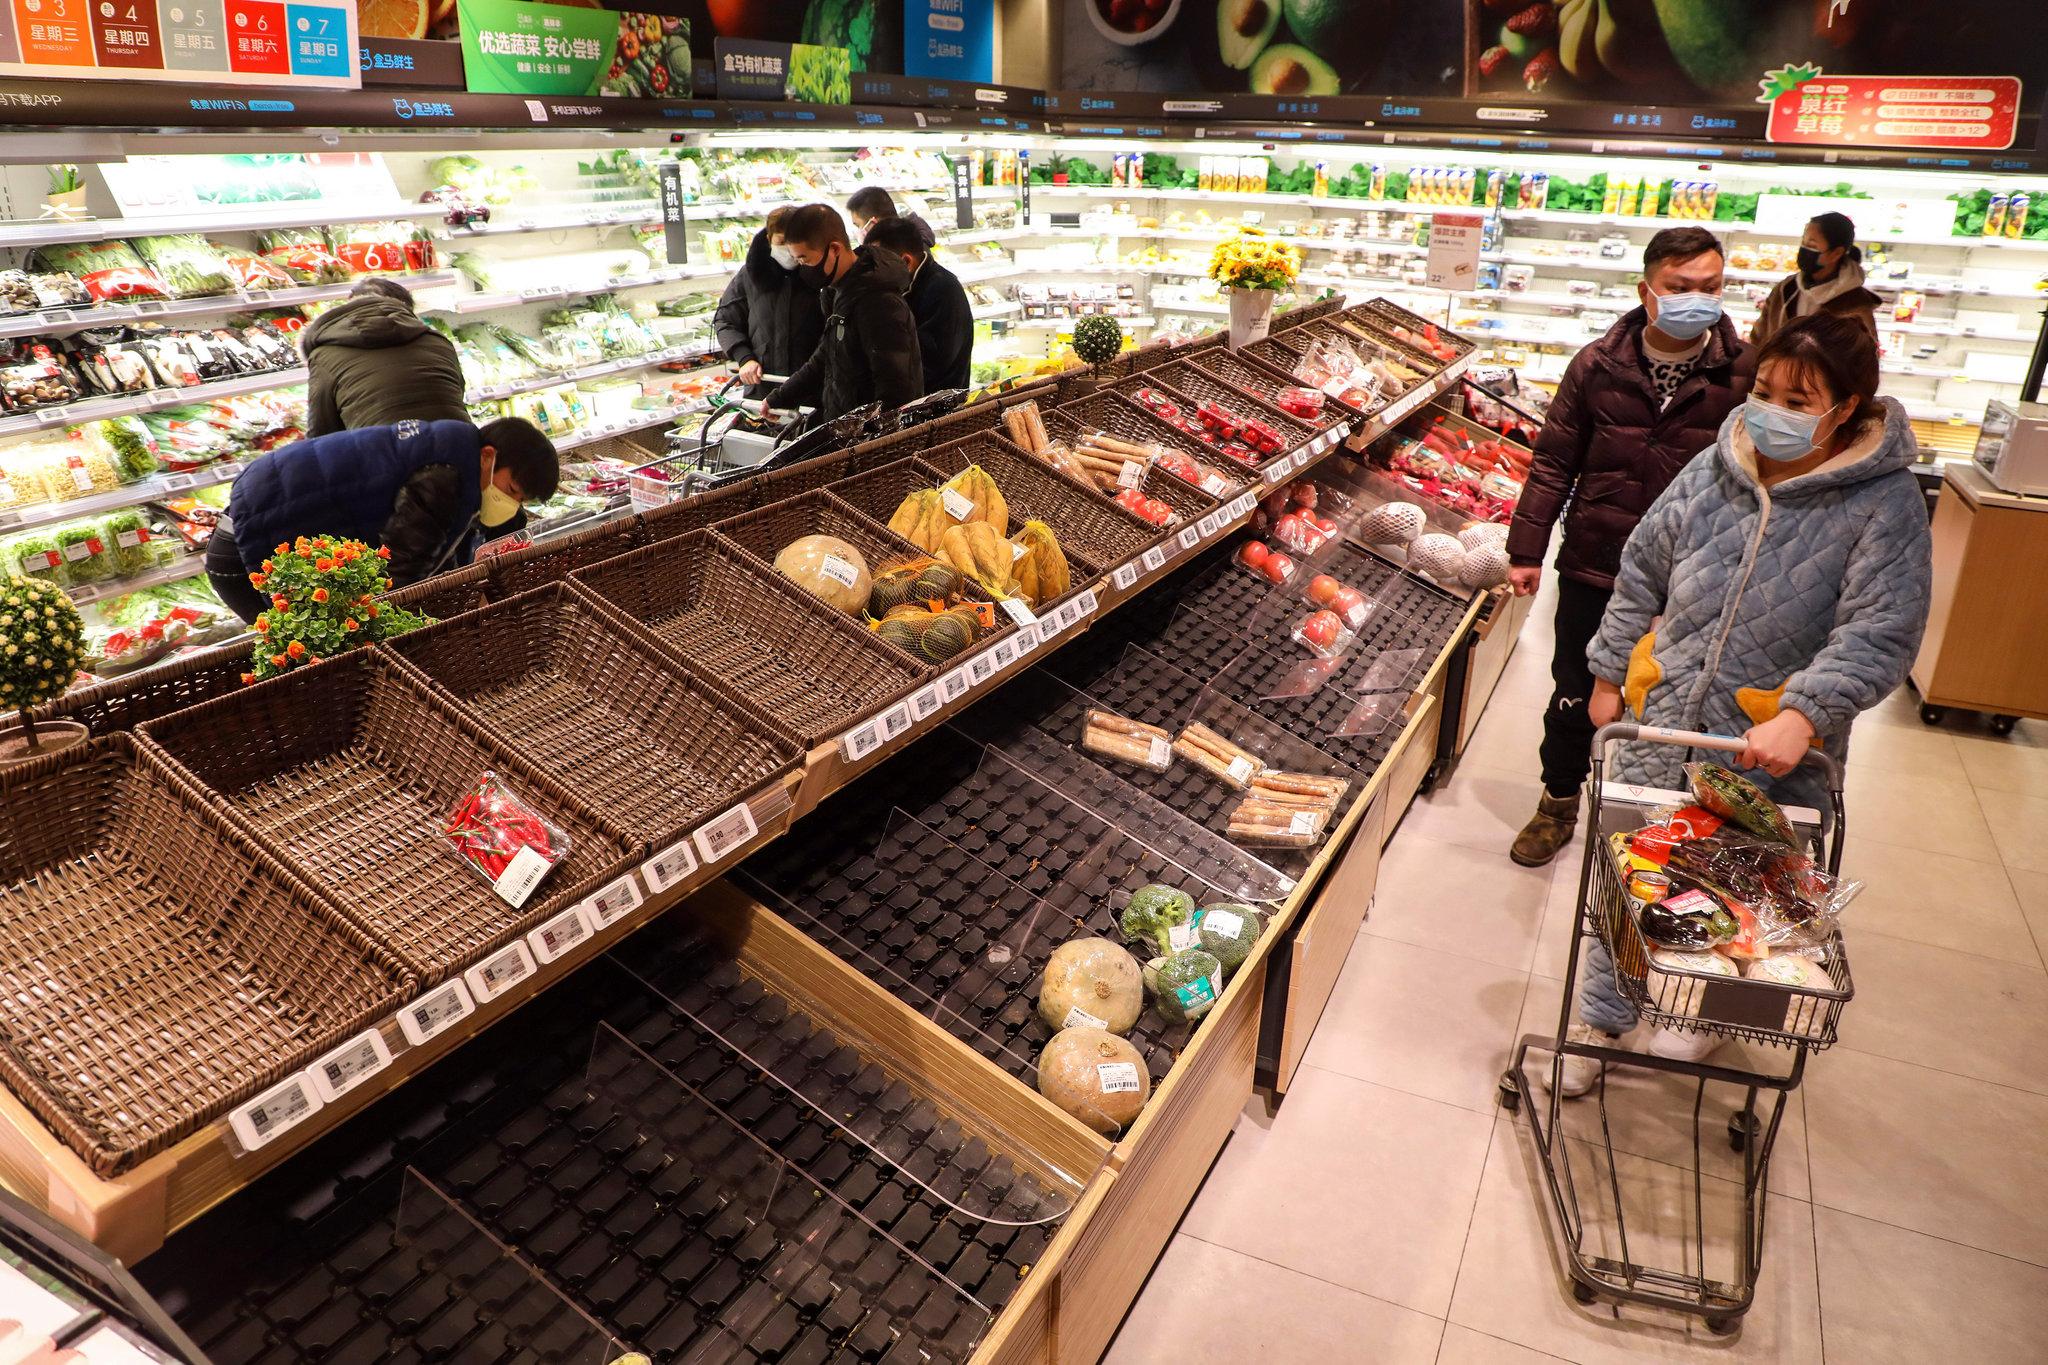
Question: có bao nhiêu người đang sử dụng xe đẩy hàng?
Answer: có hai người đang sử dụng xe đẩy hàng